Oklahoma State Highway 9

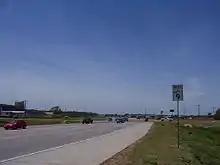
A new SH-9 sign, of the 2006 design, just west of I-35 in Goldsby

From the western terminus at State Highway 203 along the Texas border, the highway travels due east for and intersects with SH-30 between Madge and Vinson. SH-9 continues east for without intersecting another highway until meeting US-283 and SH-34 north of Mangum. The highway overlaps the other two routes for , going north, before splitting off and heading east again through Granite and Lone Wolf. East of Lone Wolf, the highway forms a concurrency with SH-44. Near Hobart, SH-9 overlaps US-183 for (again going northward) before splitting off again.